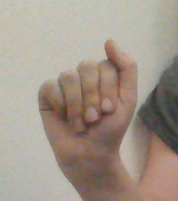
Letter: saad